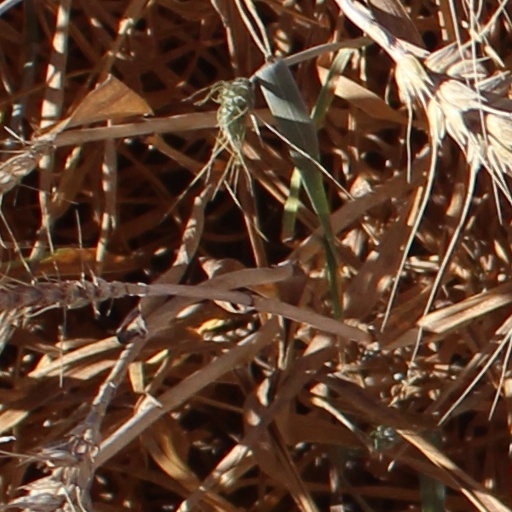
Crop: wheat